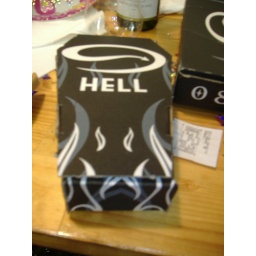
Hells pizza have coffins you can make out of their pizza boxes for the left over pizza you may have.